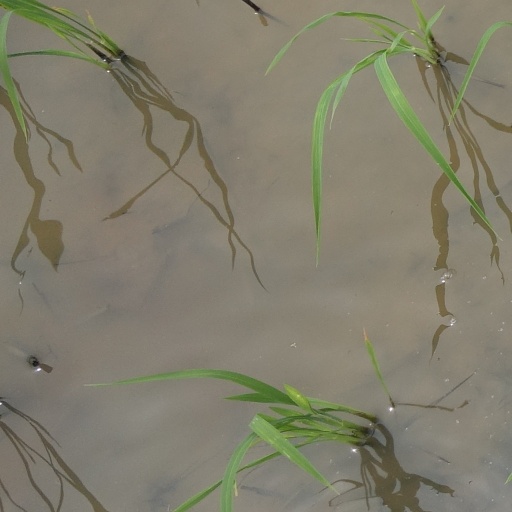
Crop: rice